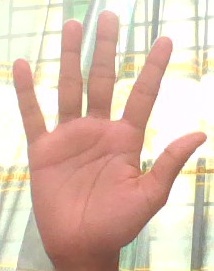
ASL sign: 5